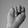
ASL letter: N